Ebenezer Academy

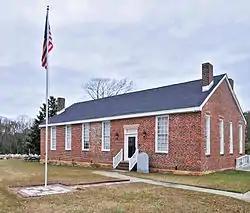
Ebenezer Academy, November 2011

Ebenezer Academy is a historic school building located at Rock Hill, South Carolina. It was built about 1860, and is a one-story, rectangular brick structure of simple design. The school was originally associated with Ebenezer Presbyterian Church until Rock Hill public schools were established about 1888 and was leased to York County for an elementary school. The school continued until 1950 when it was deeded back to the church. It is the oldest known school building standing in York County.